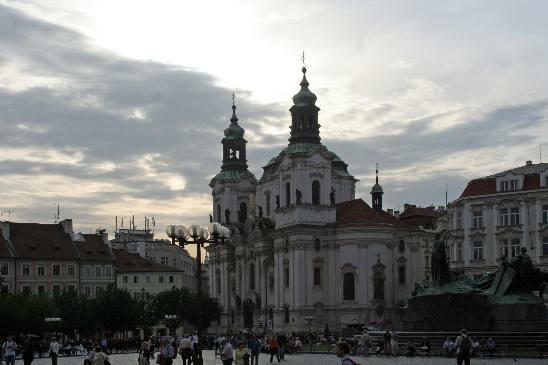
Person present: No